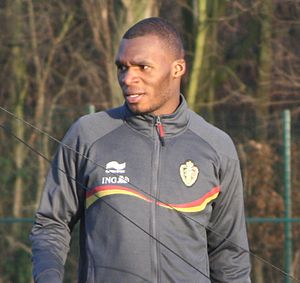
Christian Benteke
Christian Benteke er en belgisk fodboldspiller, som spiller i den engelske Premier League-klub Crystal Palace F.C. Han har tidligere spillet i flere belgiske klubber samt i de engelske Premier League-klubber Aston Villa F.C. og Liverpool F.C.